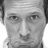
Emotion: sad